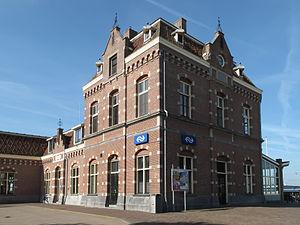
Enkhuizen est une commune néerlandaise située en province de Hollande-Septentrionale, dans la région de Frise-Occidentale. La ville est bordée des deux lacs majeurs des Pays-Bas : le Markermeer et l'IJsselmeer. La digue de Houtribdijk relie Lelystad, dans le Flevoland, à Enkhuizen, qui compte 18 507 habitants en 2019.